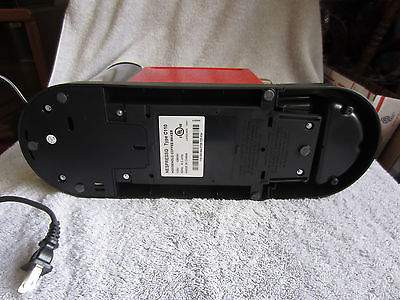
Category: coffee maker